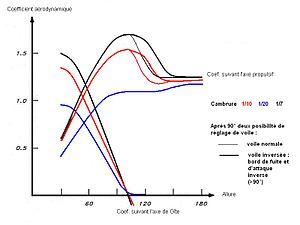
Évolution des coefficient aérodynamique suivant la cambrure de la voile
L'effort du vent sur la voile, appelé poussée vélique, est l'ensemble des conditions du transfert d'énergie ou quantité de mouvement entre le vent et le bateau qui, dans pour un vent donné, dépendent de la voile, de ses caractéristiques, de sa position et plus généralement de la qualité de son emploi. L'optimisation des efforts par le marin est la base de la navigation à voile, optimisation pratique qui est l'aboutissement de celle qui a présidé à la conception de la voile dans sa forme, sa taille et sa composition.